Music of the United States

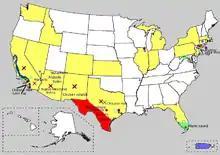
Latin music in the United States

In the early 1960s, rock spawned several subgenres, beginning with surf. Surf was an instrumental guitar genre characterized by a distorted sound, associated with the Southern California surfing youth culture. Inspired by the lyrical focus of surf, The Beach Boys began recording in 1961 with an elaborate, pop-friendly, and harmonic sound. As their fame grew, The Beach Boys' songwriter Brian Wilson experimented with new studio techniques and became associated with the counterculture. The counterculture was a movement that embraced political activism, and was closely connected to the hippie subculture. The hippies were associated with folk rock, country rock, and psychedelic rock. Folk and country rock were associated with the rise of politicized folk music, led by Pete Seeger and others, especially at the Greenwich Village music scene in New York. Folk rock entered the mainstream in the middle of the 1960s, when the singer-songwriter Bob Dylan began his career. AllMusic editor Stephen Thomas Erlewine attributes The Beatles' shift toward introspective songwriting in the mid-1960s to Bob Dylan's influence at the time. He was followed by a number of country-rock bands and soft, folky singer-songwriters. Psychedelic rock was a hard-driving kind of guitar-based rock, closely associated with the city of San Francisco. Though Jefferson Airplane was the only local band to have a major national hit, the Grateful Dead, a country and bluegrass-flavored jam band, became an iconic part of the psychedelic counterculture, associated with hippies, LSD and other symbols of that era. Some say that the Grateful Dead were truly the most American patriotic rock band to have ever existed; forming and molding a culture that defines Americans today.